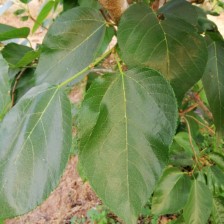
Variety: TaiwanMeacho